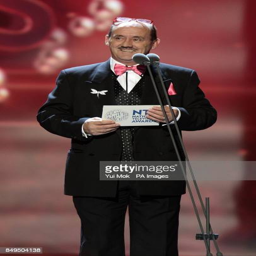
novelist on stage during awards